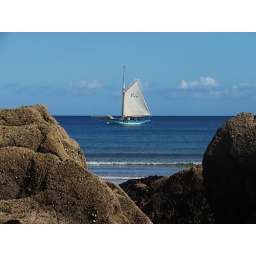
Sailing boat Eve is in a perfect position to create an almost mirror image between the 2 rocks.